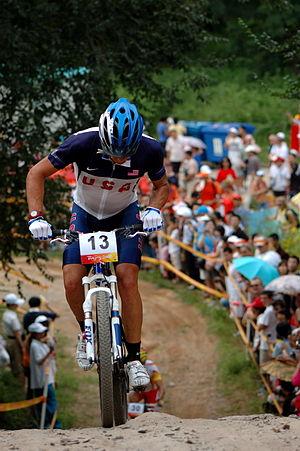
Adam Craig est un coureur cycliste américain.